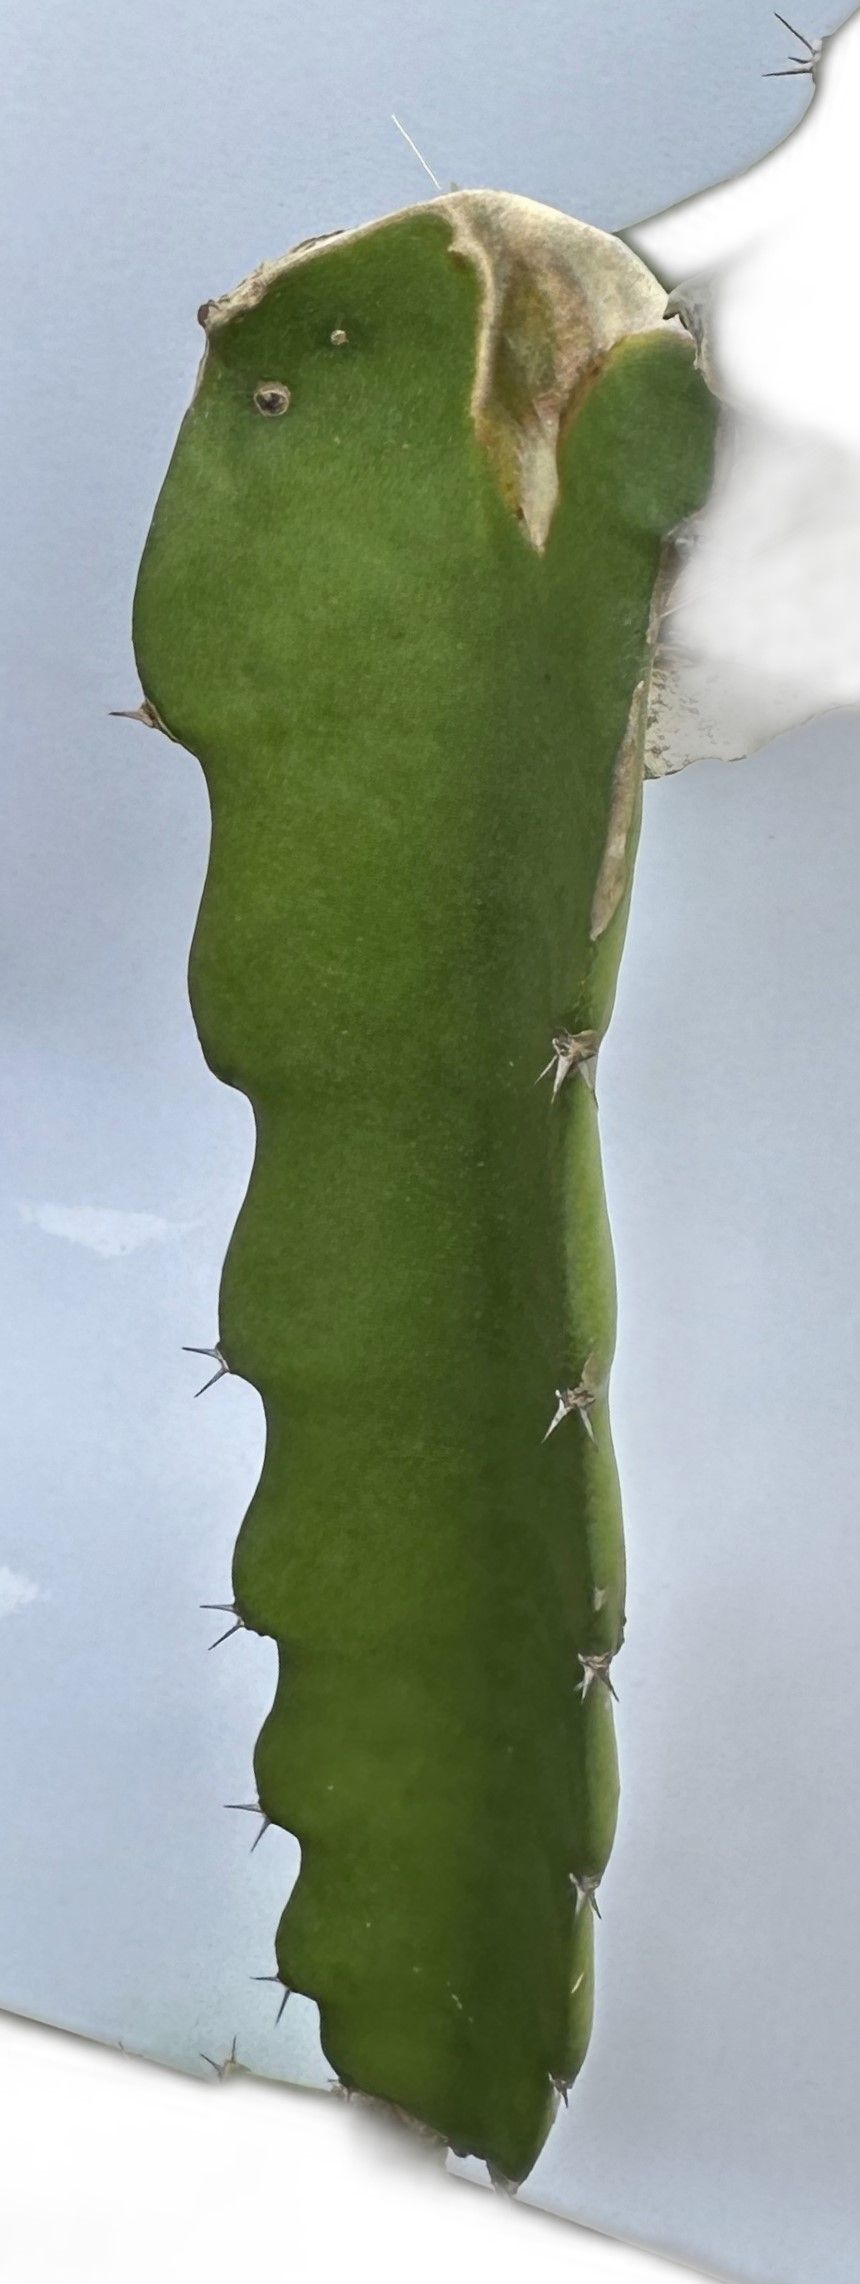
Label: Good leaf